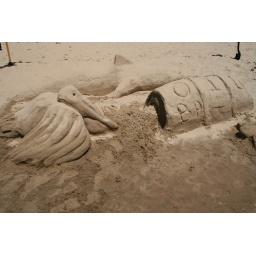
Sand sculptures at a sand sculpture building competition at the beach in Grand Haven.